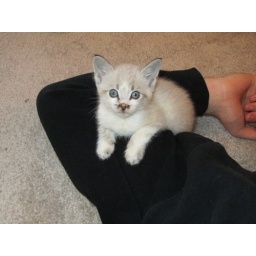
David got on the floor with Photon, who got adorably cute all over him.